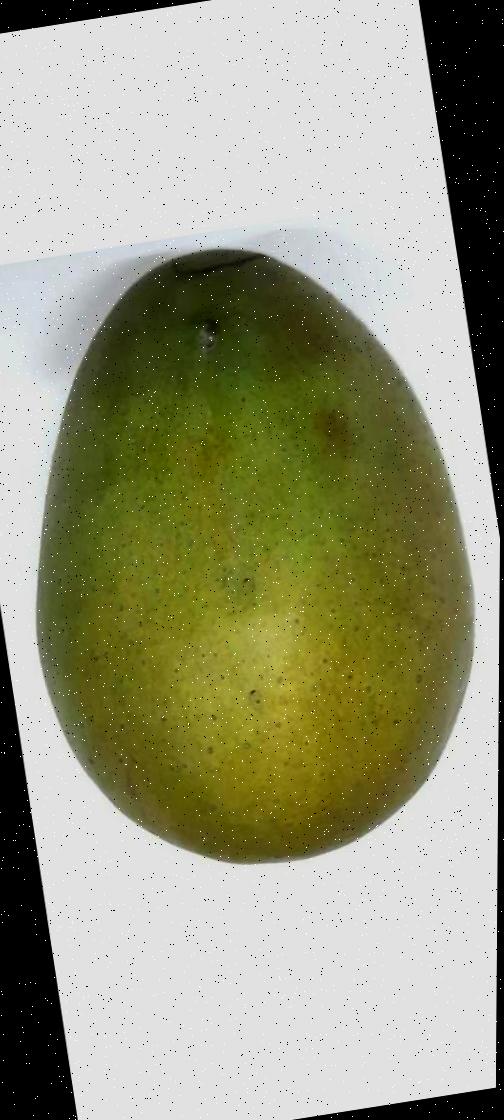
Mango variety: Langra